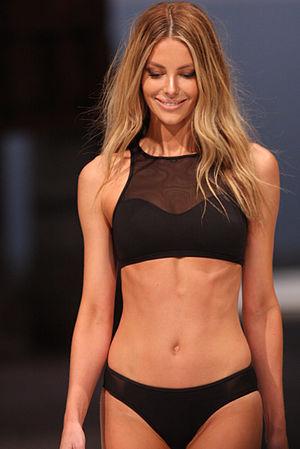
Jennifer Hawkins est une reine de beauté, un mannequin et une présentatrice de télévision australienne qui fut Miss Univers 2004. Elle est également le visage du magasin australien Myer.